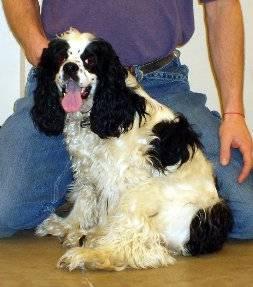
dog